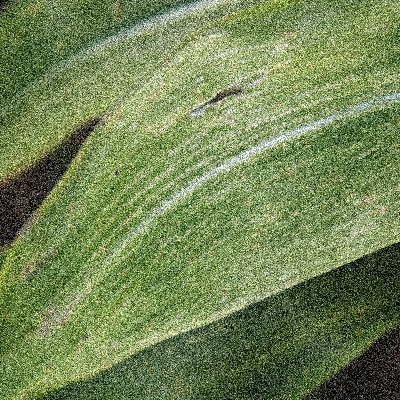
Label: Corn_(Maize)___Leaf_Spot